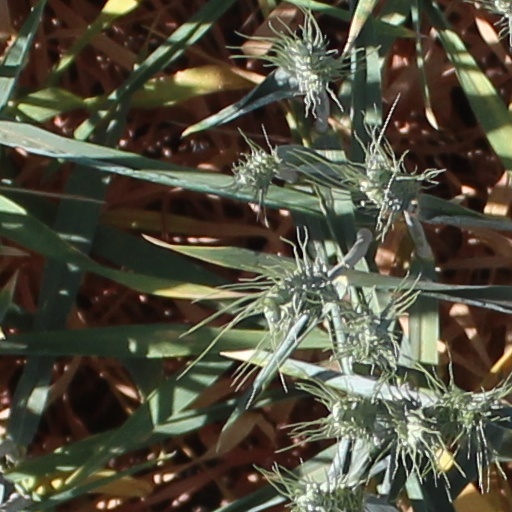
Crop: wheat